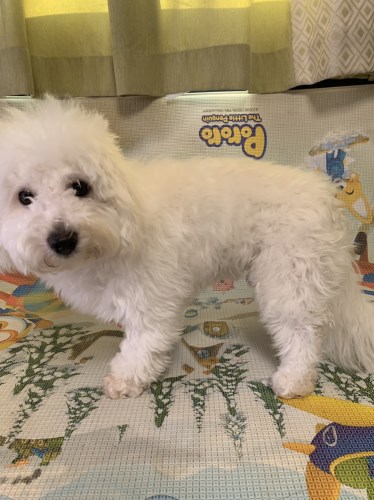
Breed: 3083-n000117-Bichon_Frise